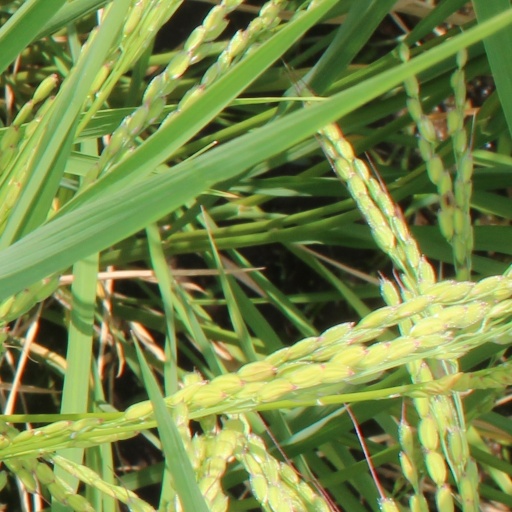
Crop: rice